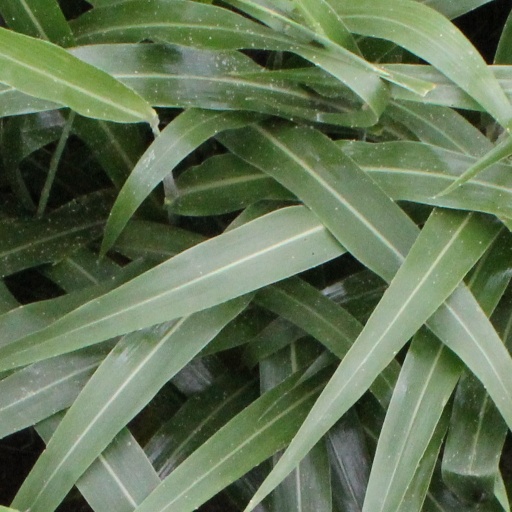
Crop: sorghum